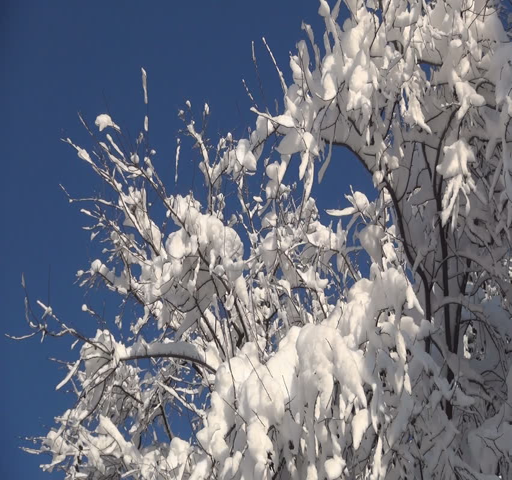
trees with branches covered by snow in a mountain forest